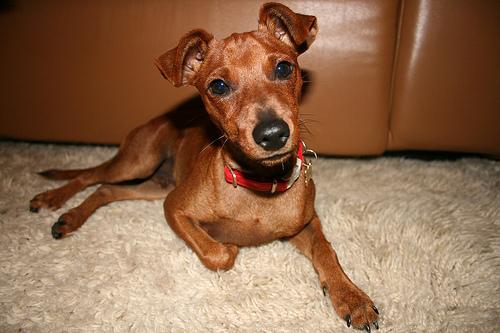
Breed: miniature pinscher